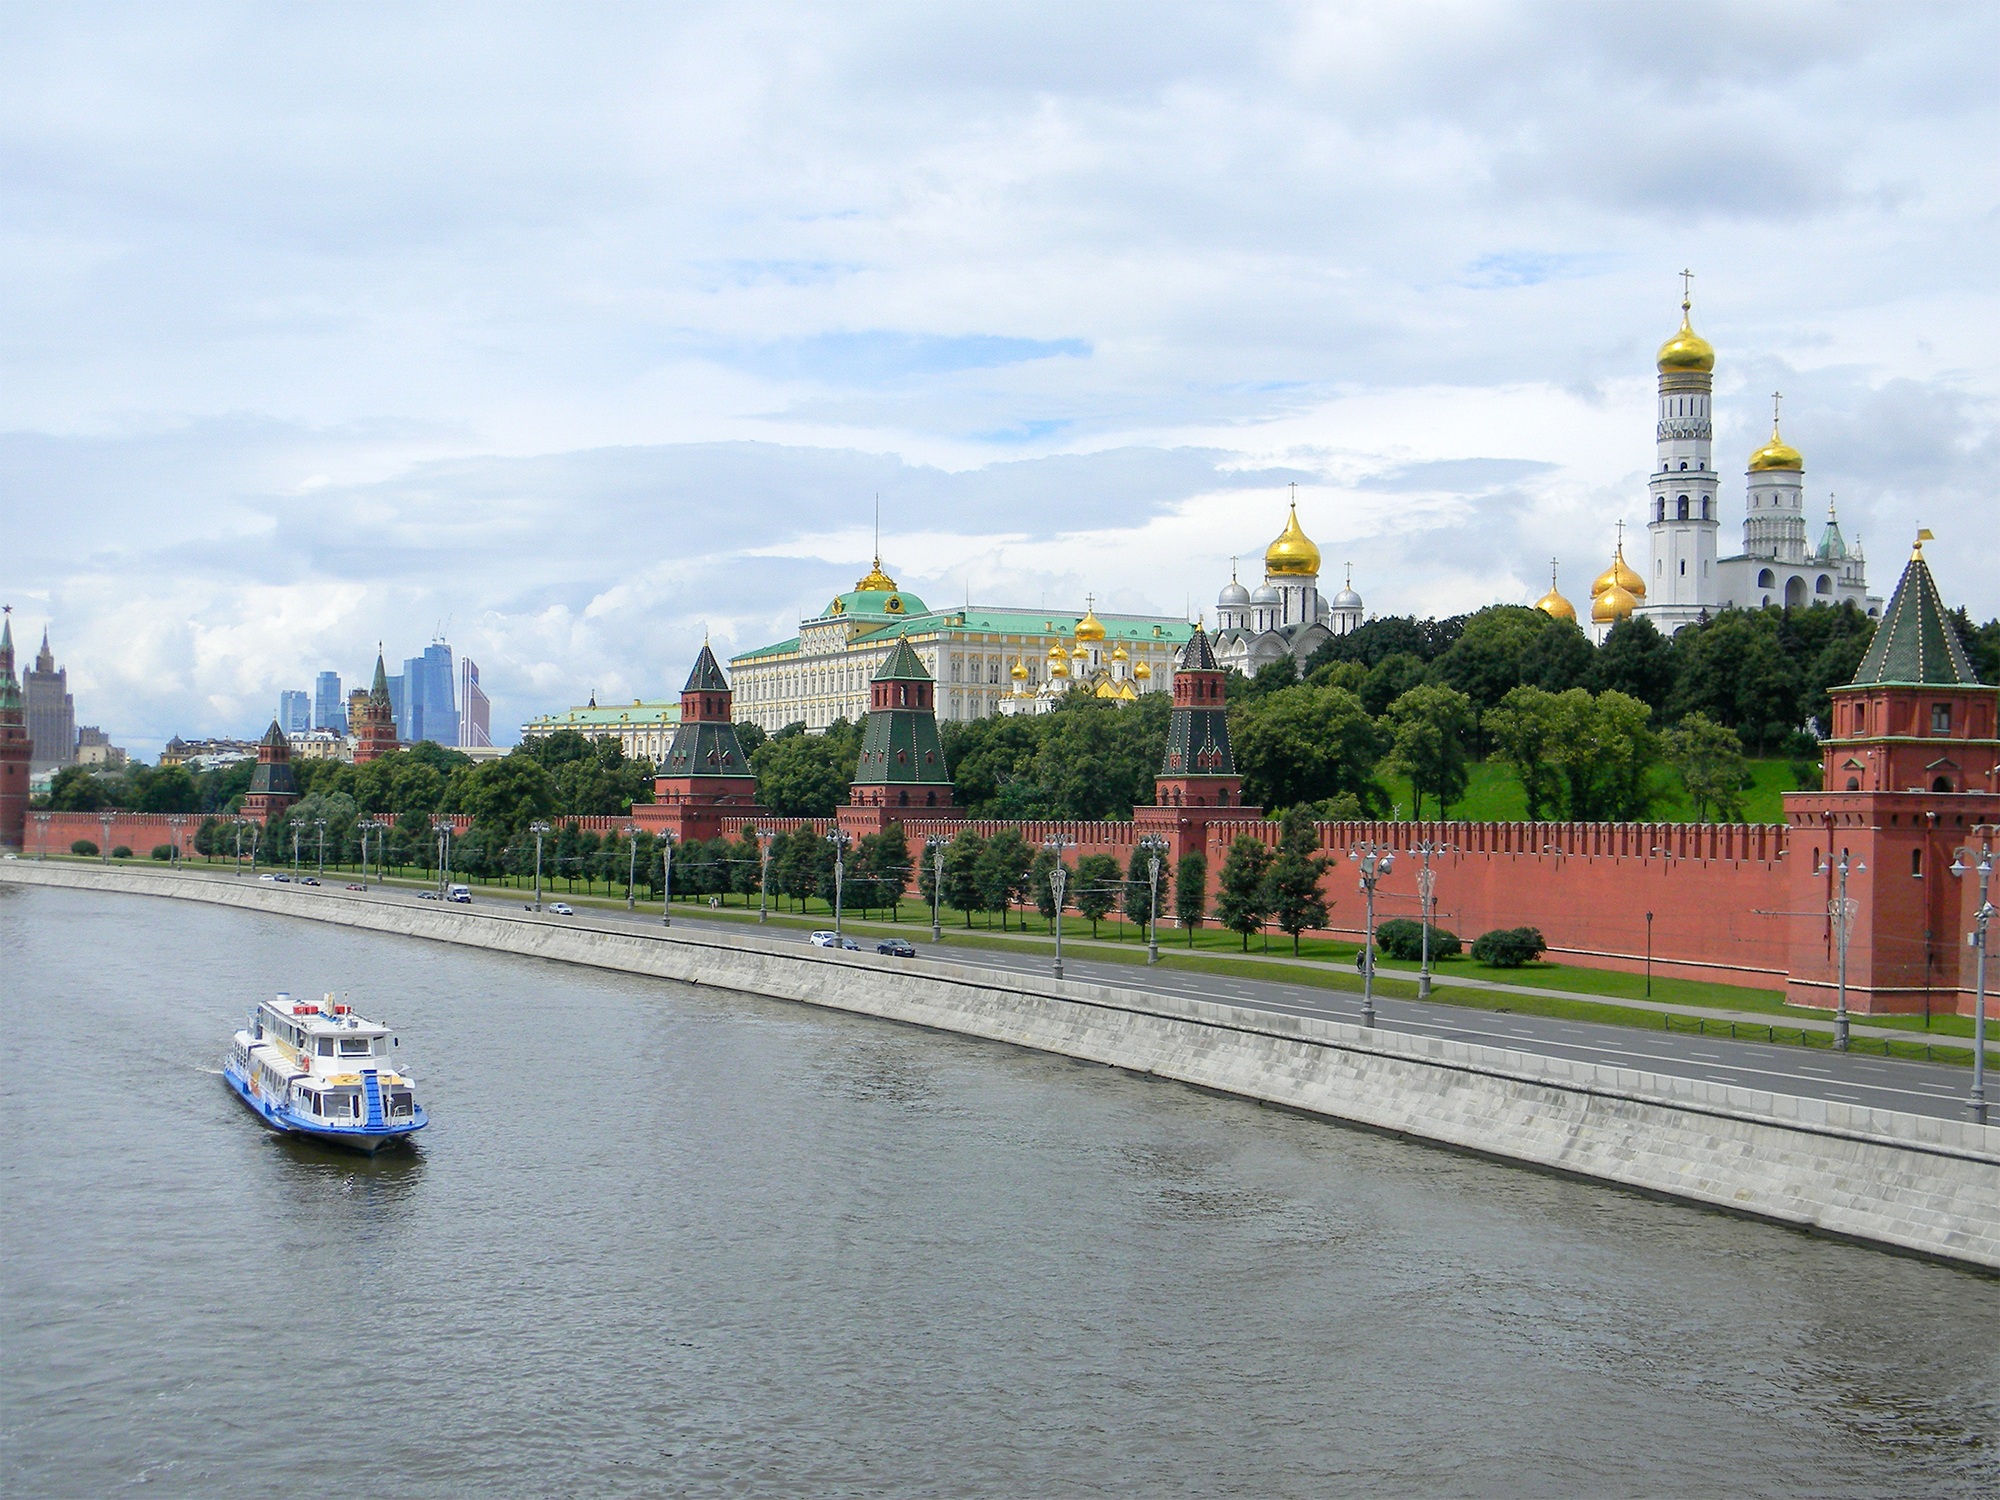
sea, water, architecture, bridge, skyline, town, city, river, canal, monument, cityscape, vacation, transport, reflection, vehicle, landmark, harbor, tourism, waterway, history, moscow, channel, russia, showplace, sights, moscow river, the kremlin, kremlevskaya embankment